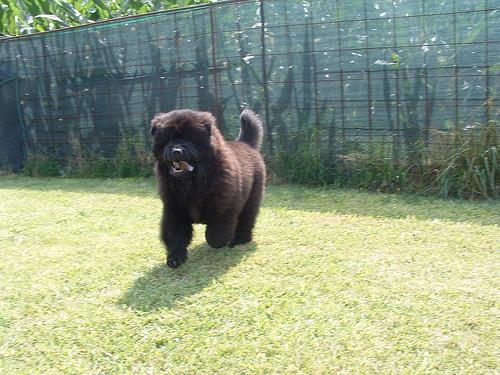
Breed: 329-n000119-chow